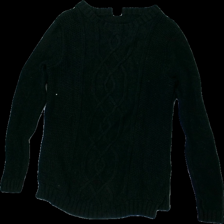
View: front
Type: Sweater
Category: Ladies
Brand: Not in the list
Brand text on label: vila
Colors: Black
Material: 52% cotton 48% acrylic
Cut: Regular
Size: S
Season: All
Damage location: top center
Damage 2 location: middle center
Damage 3 location: bottom left
Price range: <50
Recommended usage: Export
Description: svart långärmad stickad tröja, lätt nopprig, hårig